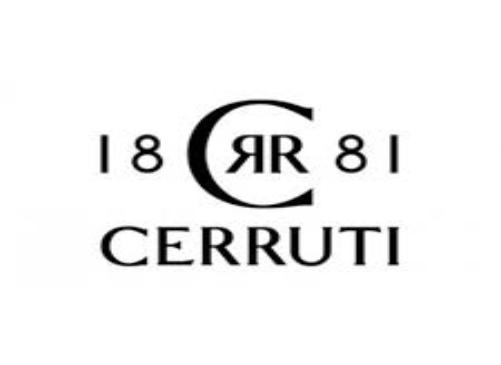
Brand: Cerruti 1881
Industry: Necessities